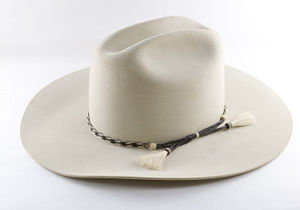
Cowboyhat
En cowboyhat af filt
En cowboyhat er en høj-kronet, bredskygget hovedbeklædning bedst kendt som den definerende stykke påklædning for den nordamerikanske cowboy. I dag bæres den af mange mennesker, og er især associeret med arbejdere på ranche i den vestlige og sydlige del af USA, det vestlige Canada og nordlige Mexico samt countrymusikere, og for deltagere i det nordamerikanske rodeo. Cowboyhatten er anerkendt i hele verden som en del af Old West cowboy-overleveringen. Formen på cowboyhattens krone og skygge ændres ofte af brugeren for mode og for beskyttelse mod vejrlig.